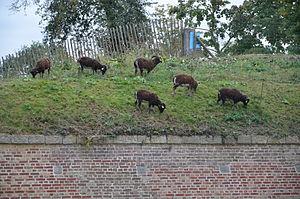
Moutons de Soay utilisés par la ville de Lille pour la gestion restauratoire de la végétation couvrant le sommet d'une partie des fortifications (citadelle de Lille, construite par Vauban). Ce petit mouton, léger et rustique, très à l'aise sur les pentes remplace idéalement les engins mécaniques. Il joue aussi un rôle de corridor écologique ambulant en transportant des graines et propagules dans son pelage, son tube digestif et sous ses sabots.
La citadelle de Lille est un ouvrage militaire bâti au XVIIᵉ siècle pour la défense de Lille et dans le cadre du pré carré. Baptisée par Vauban lui-même la « reine des citadelles », l'ouvrage militaire est remarquable par ses dimensions, la qualité de son architecture et son état de conservation actuel.